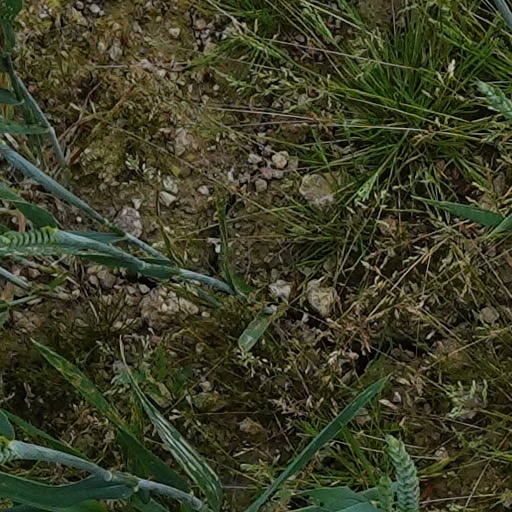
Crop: wheat